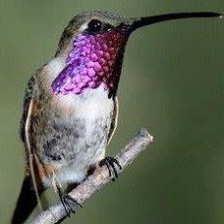
Species: LUCIFER HUMMINGBIRD
Scientific name: CALOTHORAX LUCIFER
ImageNet parent category: hummingbird